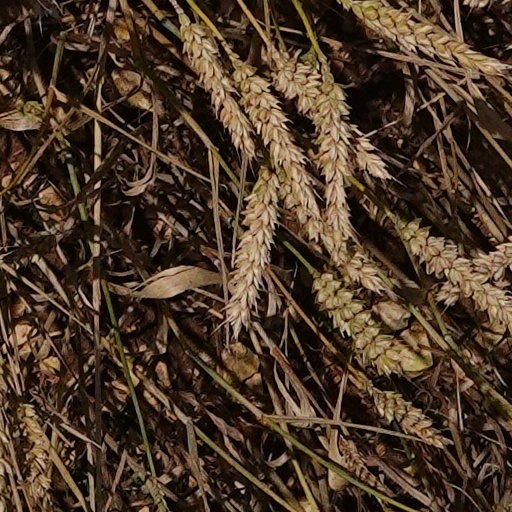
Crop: wheat